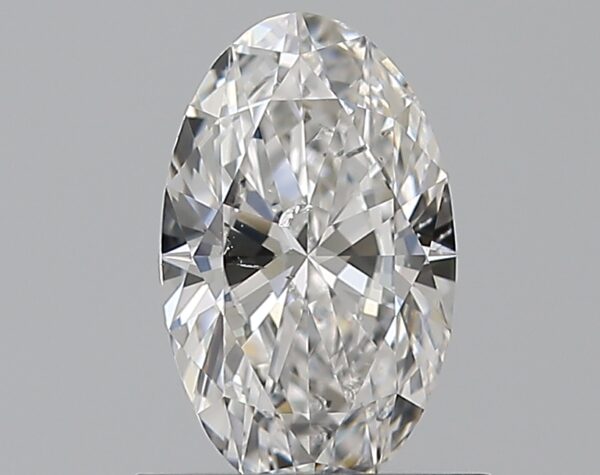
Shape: oval
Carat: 0.72
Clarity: SI2
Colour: E
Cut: EX
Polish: EX
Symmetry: VG
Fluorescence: ST
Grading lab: GIA
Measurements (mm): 7.94 x 4.84 x 2.86